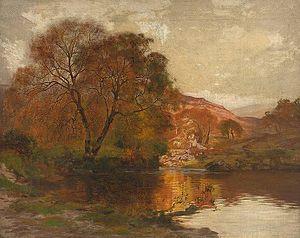
Alfred Edward East, né à Kettering le 15 décembre 1844 et mort à Belsize Park le 28 septembre 1913, est un peintre britannique.